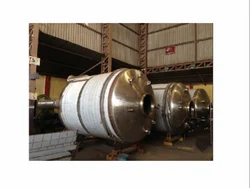
Label: Chemical_Industry_Reactors